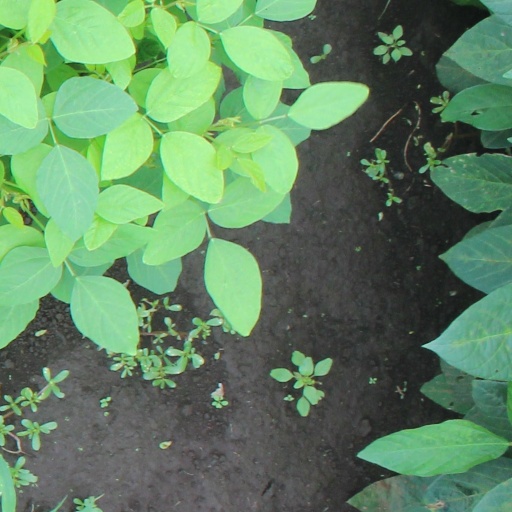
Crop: soybean